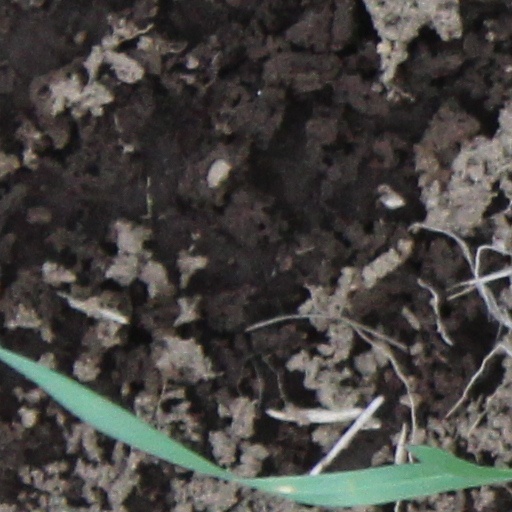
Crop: wheat